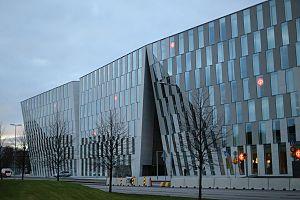
Le prix de la Structure métallique de l'année est décerné par l'Association de la construction métallique pour récompenser une structure en acier ou métallique majeure.
JKMM Architectes est un cabinet d'architecte fondé en 1998 à Helsinki en Finlande.
Le Groupe OP est un groupe coopératif bancaire finlandais basé à Helsinki.